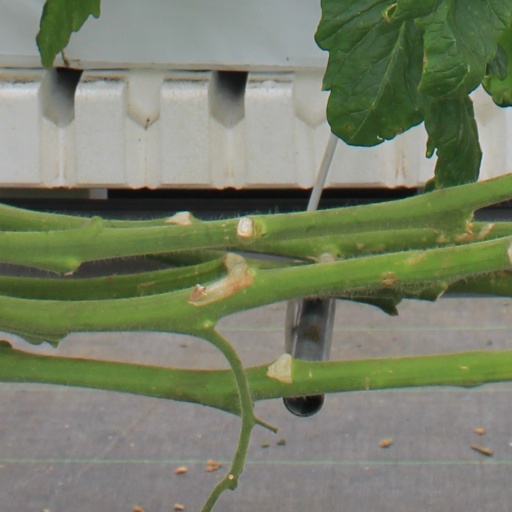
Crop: tomato